Truck driver

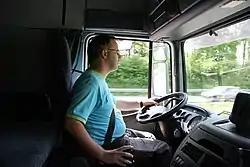
A truck driver driving a semi-truck in the Netherlands

A truck driver (commonly referred to as a trucker, teamster or driver in the United States and Canada; a truckie in Australia and New Zealand; an HGV driver in the United Kingdom, Ireland and the European Union, a lorry driver, or driver in the United Kingdom, Ireland, India, Nepal, Pakistan, Malaysia and Singapore) is a person who earns a living as the driver of a truck, which is commonly defined as a large goods vehicle (LGV) or heavy goods vehicle (HGV) (usually a semi truck, box truck, or dump truck).